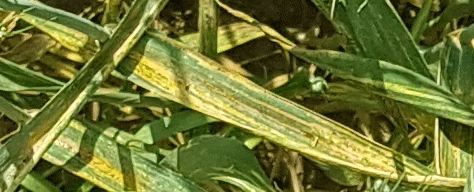
Label: Wheat___Yellow_Rust